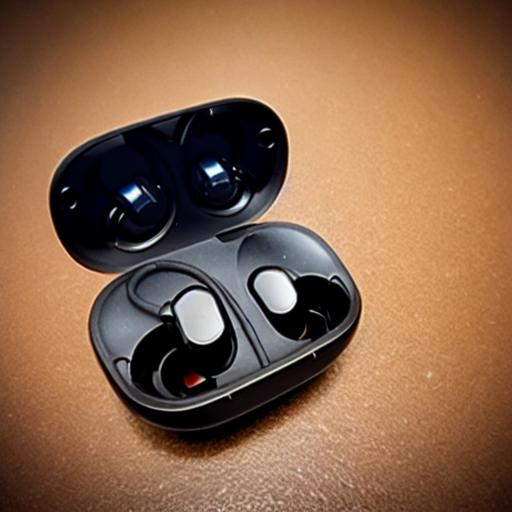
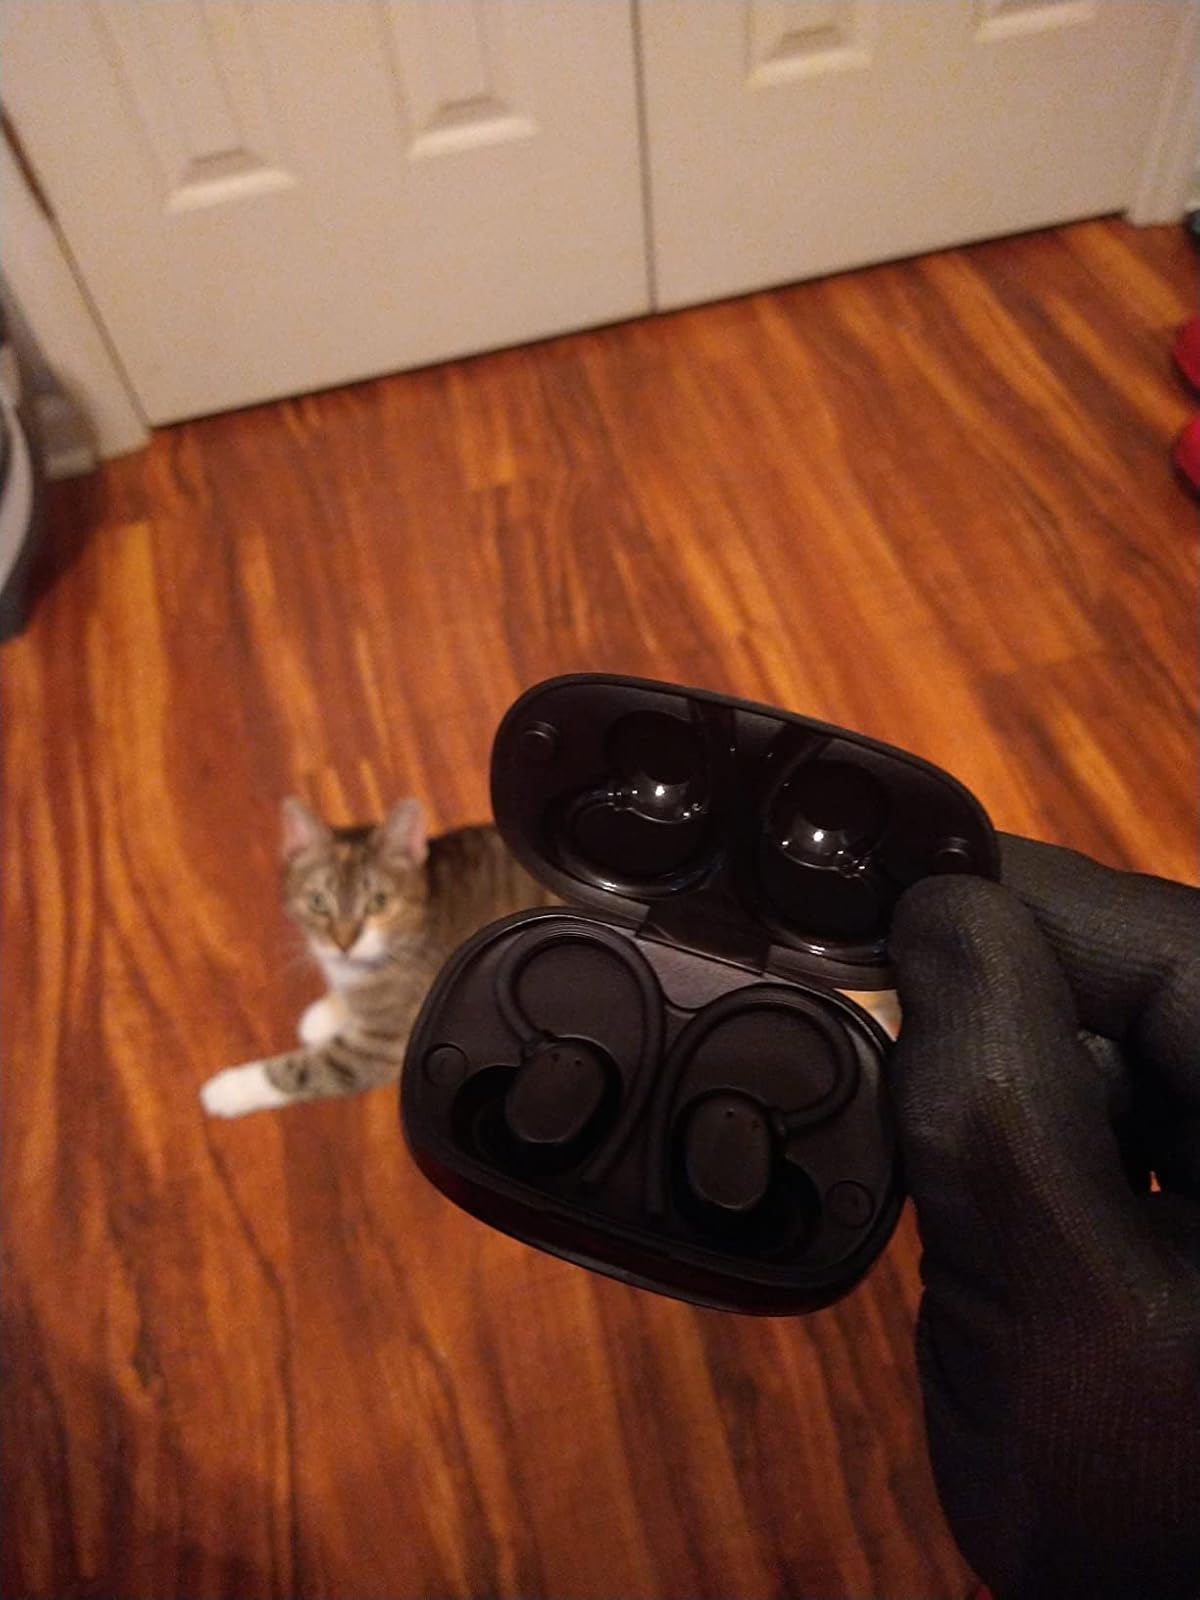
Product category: earbuds
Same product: no